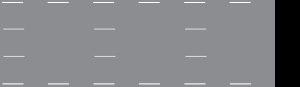
Le marquage d'une route de rase campagne en section courante en France, c’est-à-dire hors points singuliers et hors intersections, est le suivant :